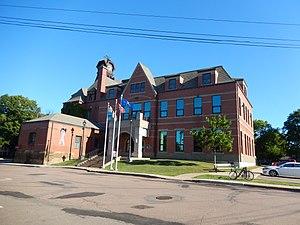
Lieu historique national du Canada de l'Ancien bureau de poste de Summerside, 45 Summer Street, Summerside (Canada). (Protection National Historic Site of Canada. Voir la liste des lieux patrimoniaux de Summerside pour plus de détails).
Cet article recense les lieux patrimoniaux de Summerside inscrits au répertoire des lieux patrimoniaux du Canada, qu'ils soient de niveau provincial, fédéral ou municipal.
L'hôtel de ville de Summerside, aussi connu sous le nom de ancien bureau de poste de Summerside, est un ancien bureau de poste construit entre 1884 et 1996 selon les plans de David Stirling par le gouvernement du Canada. Cet édifice de style néoroman a servi de bureau de poste à la ville et d'édifice de douane de sa construction à 1953, quand il a été vendu à la ville. Il a remplacé l'ancien hôtel de ville en 1955 suite sa destruction dans un incendie. En 2003, l'hôtel de ville a été agrandi vers l'est. Il a été désigné comme lieu historique national du Canada en 1983. En 2005, il a été désigné bien patrimonial par la ville de Summerside.